Eastern Orthodoxy in Montenegro

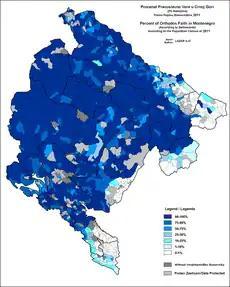
Eastern Orthodox Christians in Montenegro (2011 census)

Eastern Orthodoxy in Montenegro refers to adherents, religious communities, institutions and organizations of Eastern Orthodox Christianity in Montenegro. It is the largest Christian denomination in the country. According to the latest 2023 Census of Montenegro, 443,394 citizens of Montenegro (71.10%) registered as Eastern Orthodox Christians. The majority of Eastern Orthodox people in Montenegro are adherents of the Serbian Orthodox Church. A minor percentage supports the canonically unrecognized Montenegrin Orthodox Church, which has the status of a religious non-governmental organization since its founding in 1993.